Charles Madden House

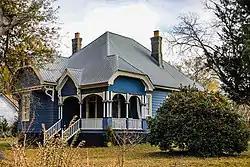

The Charles Madden House. at 302 E. South Central St. in Tennille, Georgia, was built in 1899. It was listed on the National Register of Historic Places in 1994.